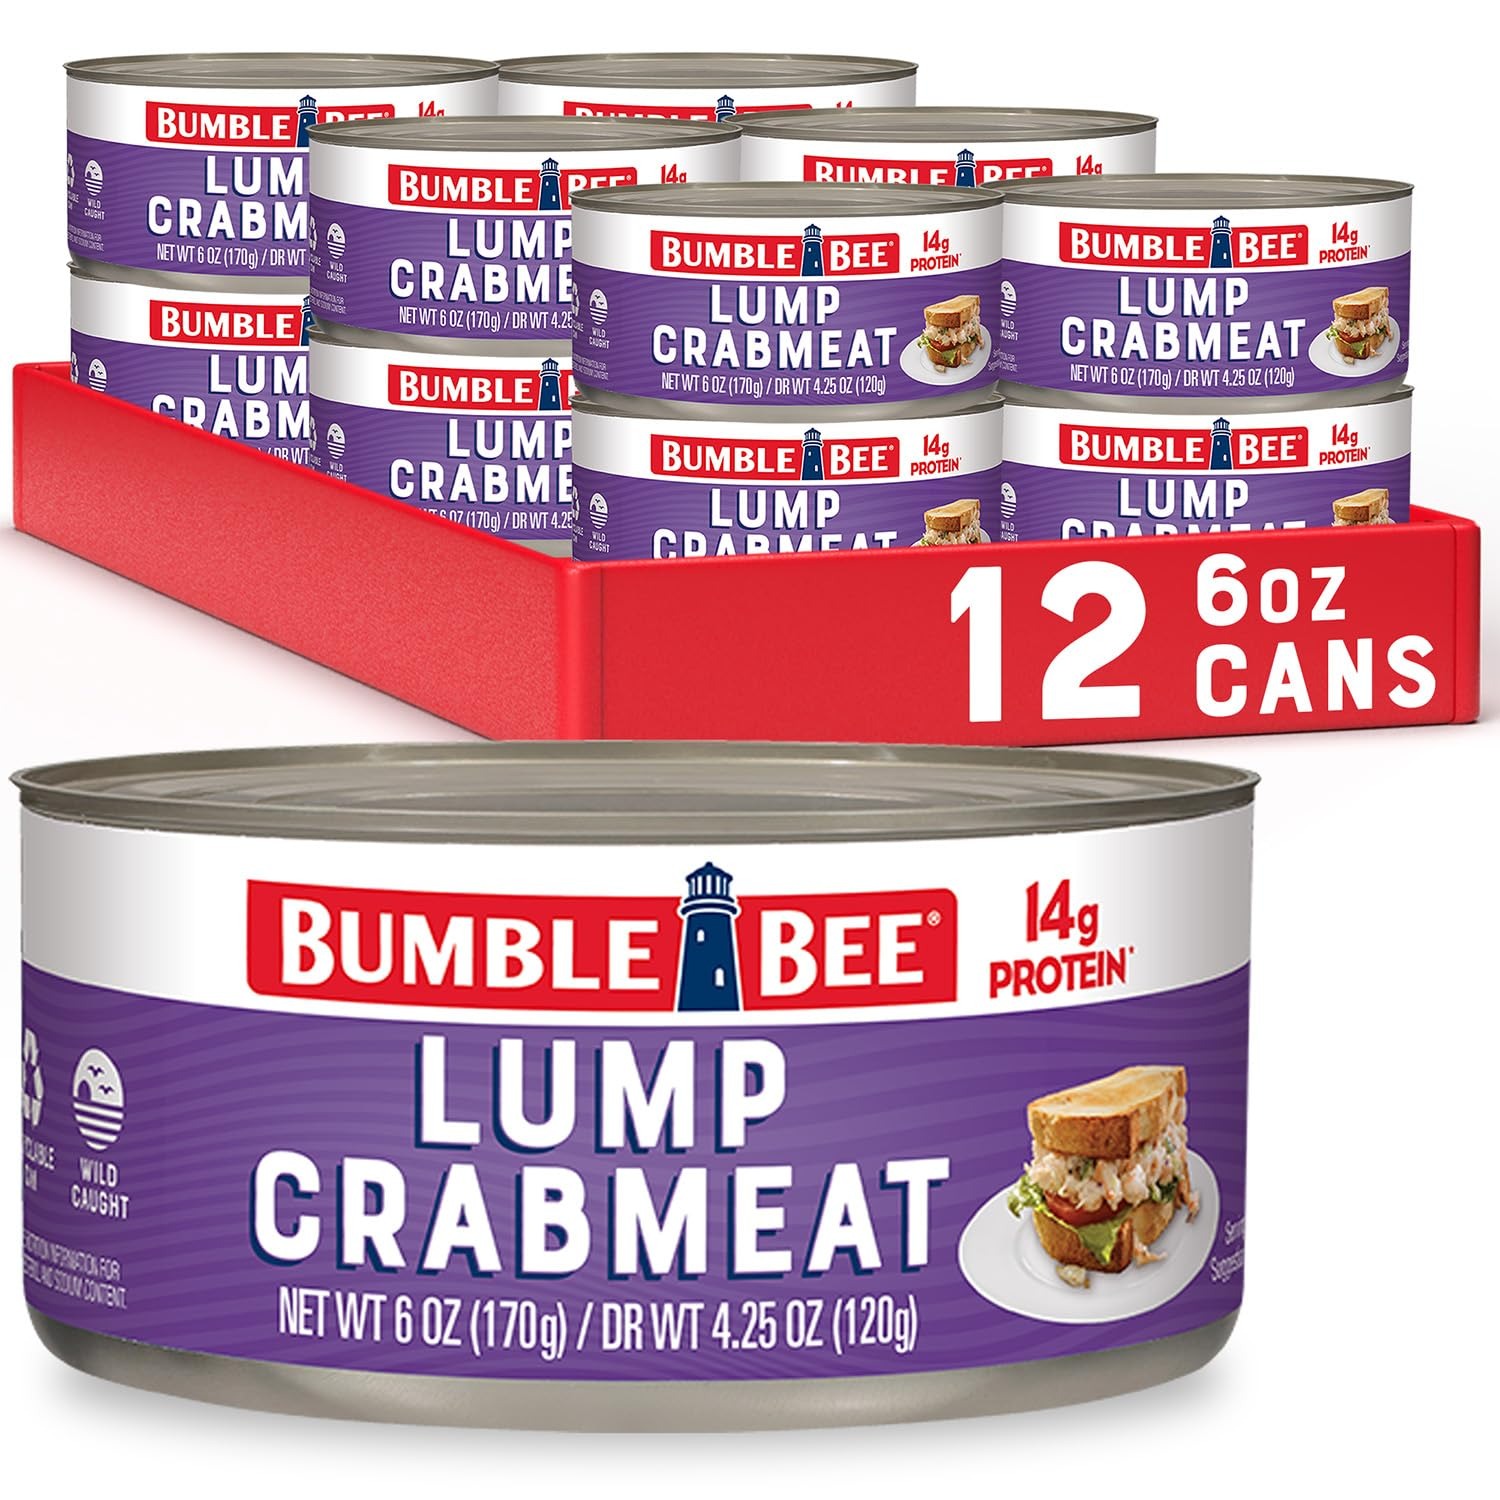
Item Name: Bumble Bee Lump Crab Meat, 6 oz Can (Pack of 12) - 14g Protein & 1g Carb Per Serving - Wild Caught, Small Chunks, Drain Before Use - Packaging May Vary
Bullet Point 1: LUMP CRAB MEAT: Succulent meat from the body of the crab. Drain before use (drained weight 4.25oz per can). Use whenever you want a tasty protein-packed ingredient for lunches, snacks, entertaining, or dinners at home. Bulk case contains twelve cans.
Bullet Point 2: CONVENIENT CANNED SEAFOOD: Lump crab is carefully packed in water and layered with paper to preserve the integrity of the crab lumps, provide added protection, and facilitate easy draining.
Bullet Point 3: QUALITY IN EVERY CAN: A reliable protein source for those on a ketogenic and low carb diets; contains 1g carbs and 14g protein per serving.
Bullet Point 4: FAVORITE SHELLFISH RECIPES: Bake into crab cakes, blend into crab dips, fold into crab rangoon, stack with eggs for Crab Benedict, or add to pasta and casserole dishes.
Bullet Point 5: BUMBLE BEE CRAB MEAT: Delicious canned crab meat is great mixed with mayonnaise for a tasty seafood salad and is a great alternative to canned fish for your favorite seafood recipes.
Value: 72.0
Unit: Ounce

Price: 10.96